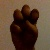
The image shows a hand gesture representing the letter 'E' in Indian Sign Language.